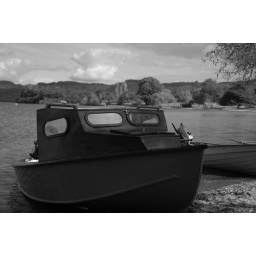
the little boat by the lake